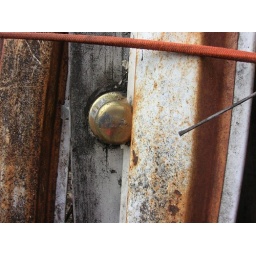
There are a bunch of bungied doors in the backyard. They're rusty and beautiful.